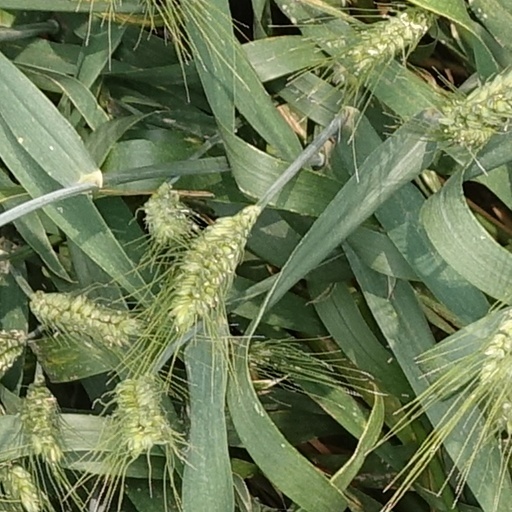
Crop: wheat